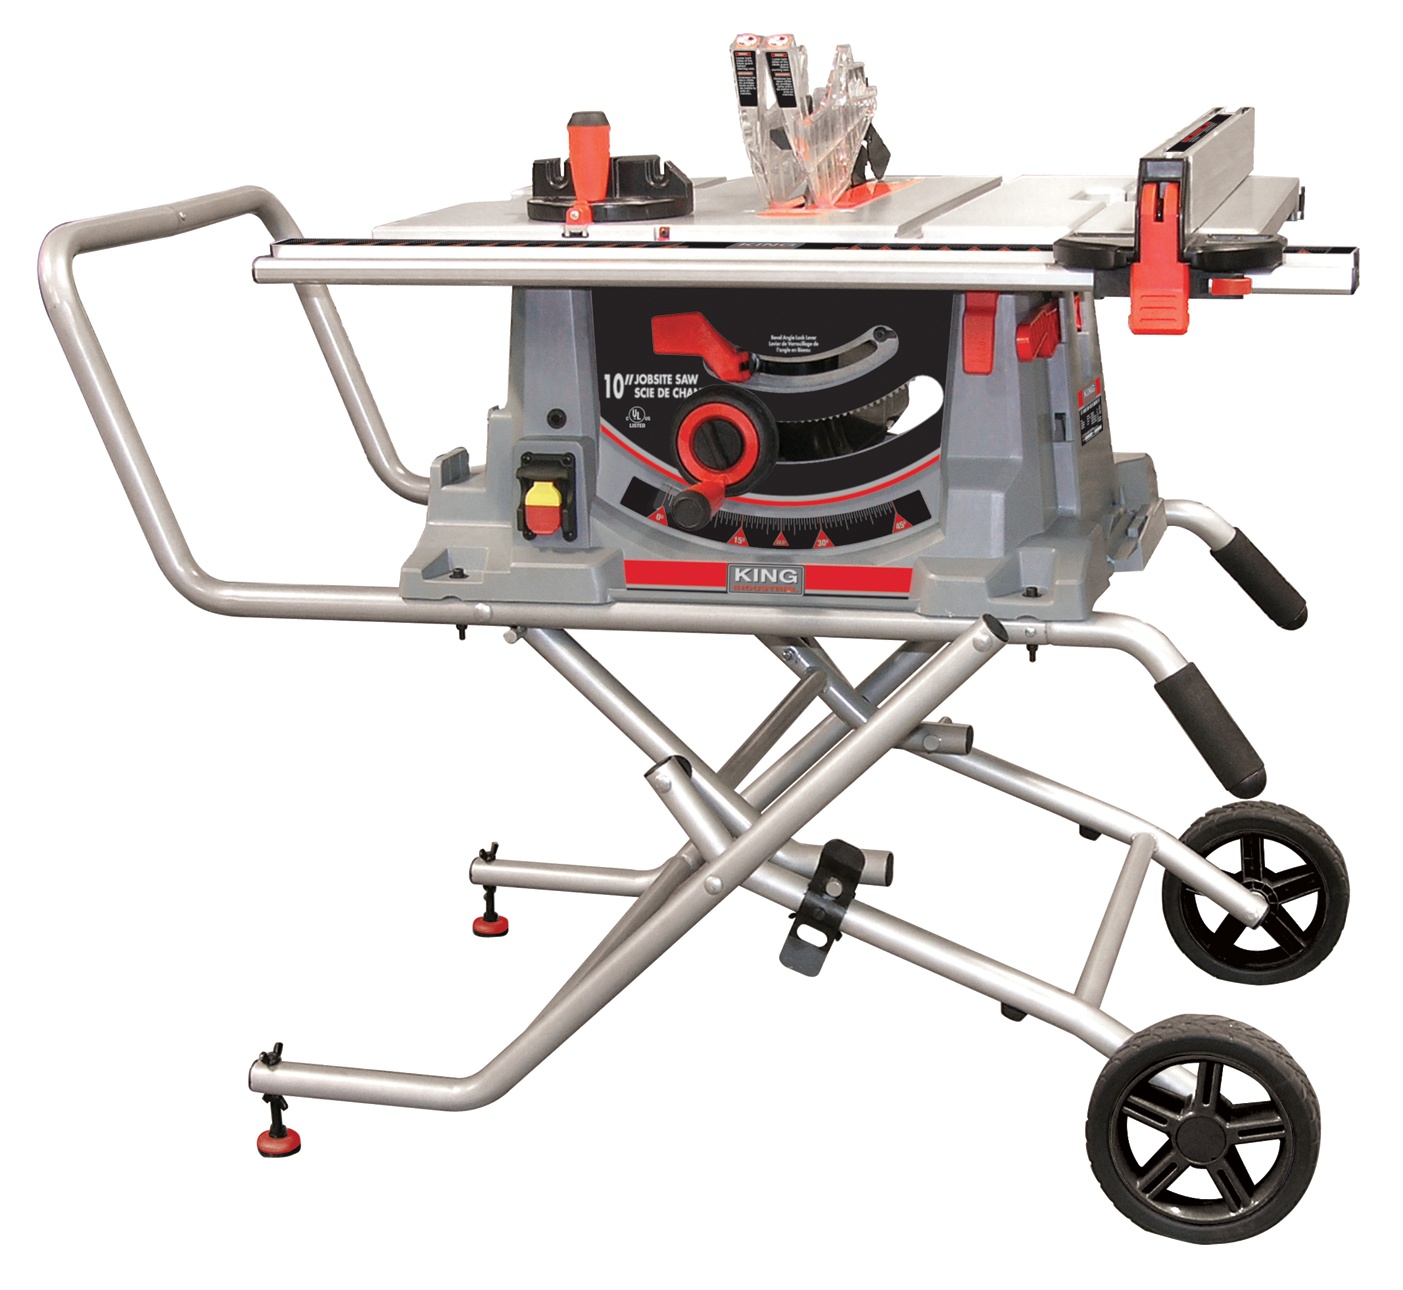
King KC-5100C 10" Jobsite Table Saw
Powerful 15 Amp. heavy-duty motor with reset Large 21" x 30"cast aluminum table with extendable rails and table allowing up to 25" rip capacity to the right of the blade Folding stand with large 8" wheels for portability All in one height/bevel adjusting hand wheel with blade height lock and micro bevel angle adjustment On-board storage secures rip fence, miter gauge, blade guard, anti-kickback fingers, extra blades, push stick and blade wrenches during transport 10"Blade tilts 0º to 45º with detents for versatile angle cutting Table has writable surface insert to mark sides of blade for cut alignment 2-1/2" dust port for connection to standard shop vacuum Comes with 10" x 40 teeth general purpose blade, rip fence, miter gauge, Standard and Dado table inserts, push stick and wrenches
Brand: King
Category: Hardware > Tools > Saws > Panel Saws